Emma Beard Delaney

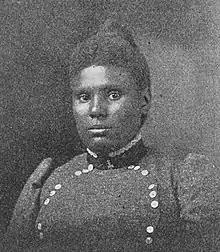

Emma Beard Delaney (January 18, 1871 – October 7, 1922) was a Baptist missionary and teacher, one of the earliest African-American missionaries from USA who worked in Africa, specifically Liberia and the British Central Africa Protectorate (now Malawi).